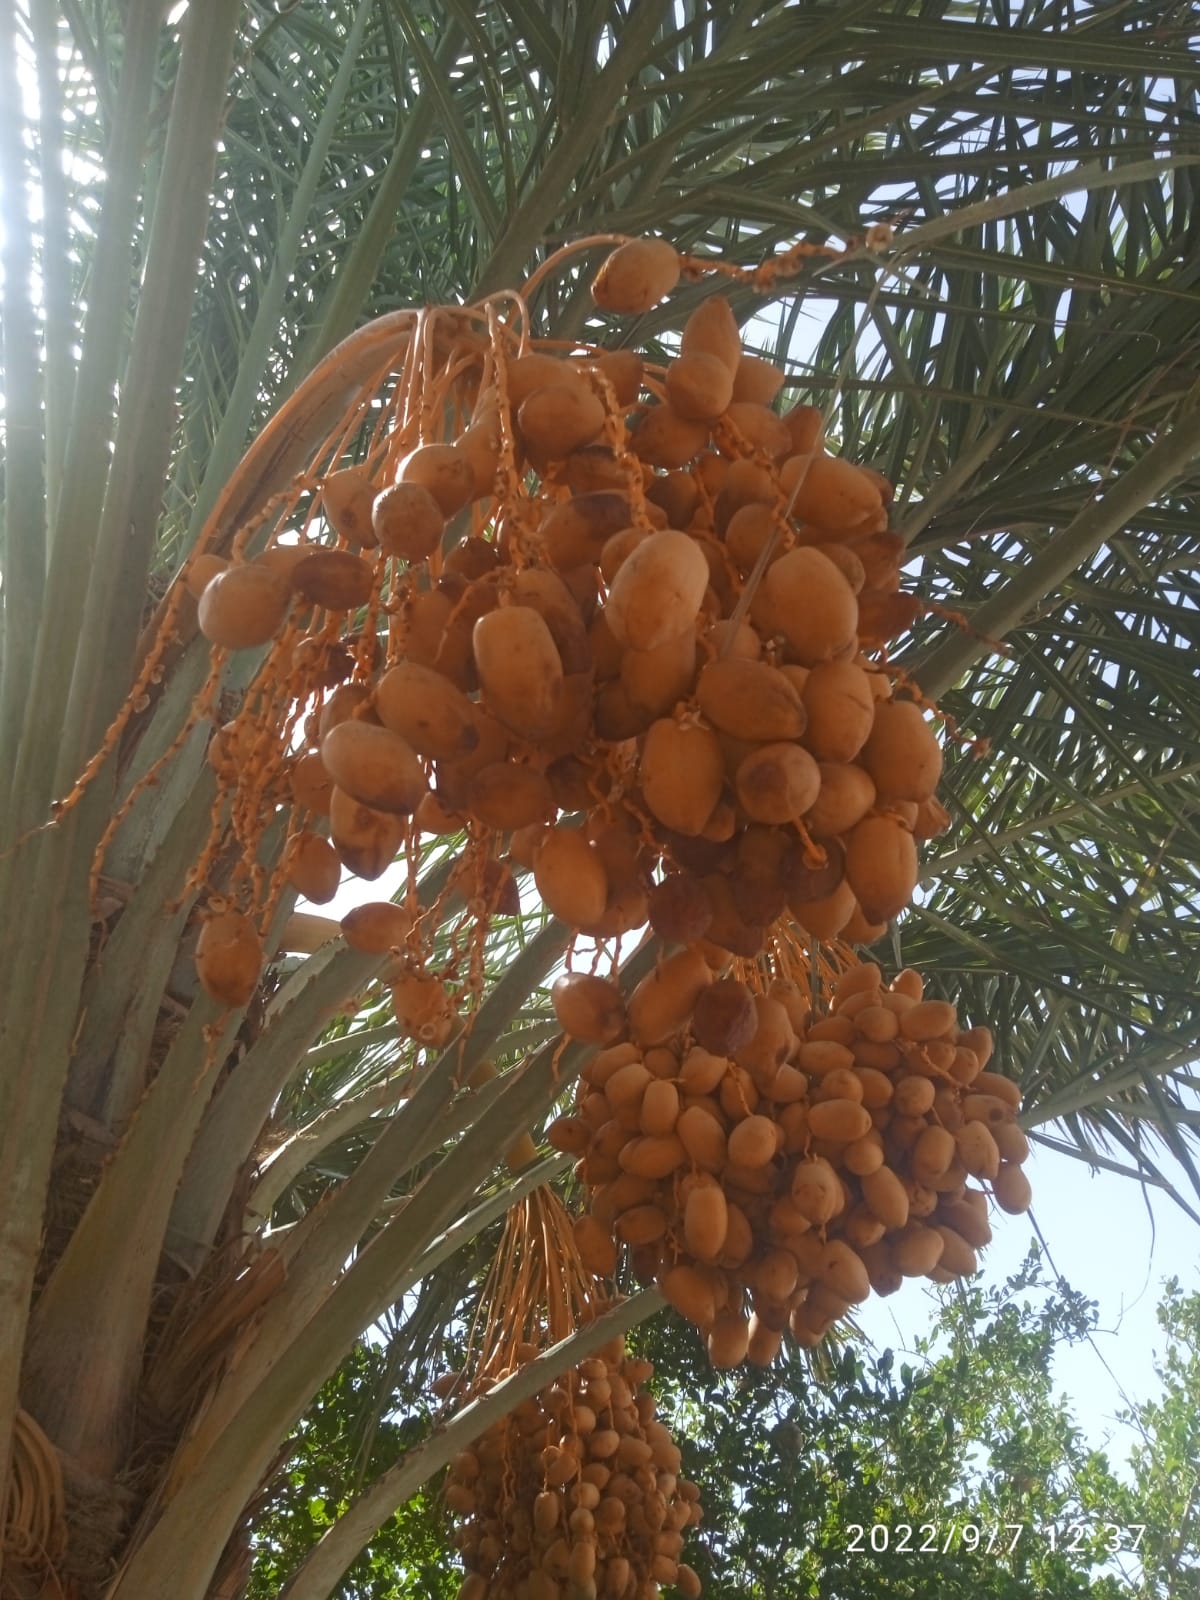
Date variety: Boufagous